Human

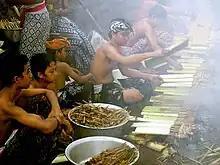
Humans living in Bali, Indonesia, preparing a meal

Most human reproduction takes place by internal fertilization via sexual intercourse, but can also occur through assisted reproductive technology procedures. The average gestation period is 38 weeks, but a normal pregnancy can vary by up to 37 days. Embryonic development in the human covers the first eight weeks of development; at the beginning of the ninth week the embryo is termed a fetus. Humans are able to induce early labor or perform a caesarean section if the child needs to be born earlier for medical reasons. In developed countries, infants are typically in weight and in height at birth. However, low birth weight is common in developing countries, and contributes to the high levels of infant mortality in these regions.